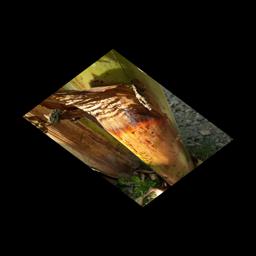
Label: PSEUDOSTEM WEEVIL